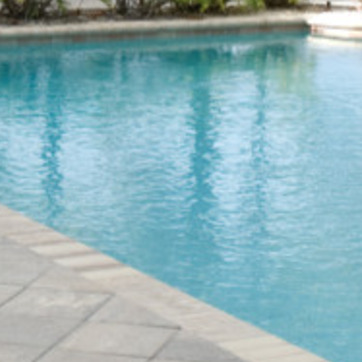
Material: water